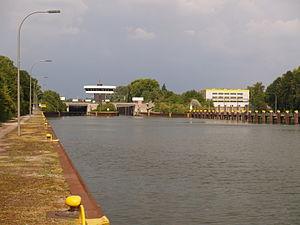
Le canal Rhin-Herne est un canal à bief de partage allemand long de 45,4 km qui traverse le bassin de la Ruhr, la Rhénanie-du-Nord-Westphalie, et comporte cinq biefs. Il est géré par le service de la navigation de Duisbourg-Meiderich.